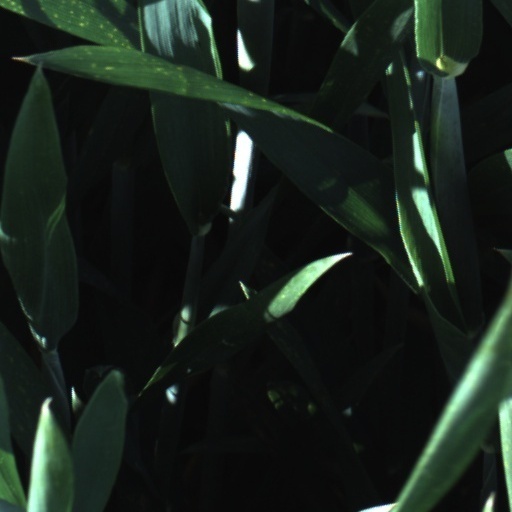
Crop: wheat